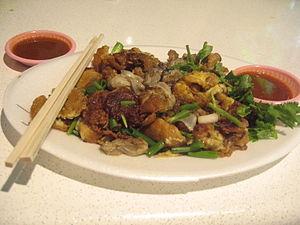
L'omelette aux huîtres est un plat chinois connu à Taiwan, au Fujian, et dans de nombreuses régions d'Asie pour son goût savoureux. Il existe de nombreuses variantes de ce plat à travers le sud de la Chine, mais celles-ci peuvent fortement différer en goût et en apparence de la version originale de Taïwan. L'omelette aux huîtres est le plat favori des marchés de nuit de Taïwan, et a été constamment classée comme un des meilleurs plats de Taïwan par beaucoup d'étrangers. Elle est aussi populaire dans les régions ayant subi une influence de Chaozhou et du Fujian comme au Guangdong, à Hong Kong, en Malaisie, à Singapour, aux Philippines et en Thaïlande.